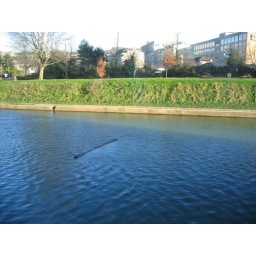
Fairly sizable stick floating down the river today. I guess a dog dropped it. They always seem over ambitious.